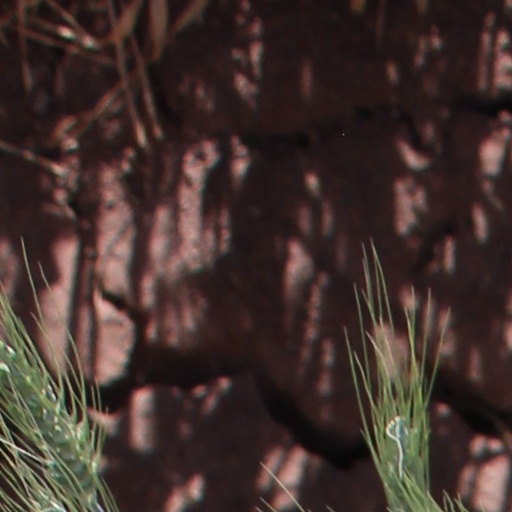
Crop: wheat